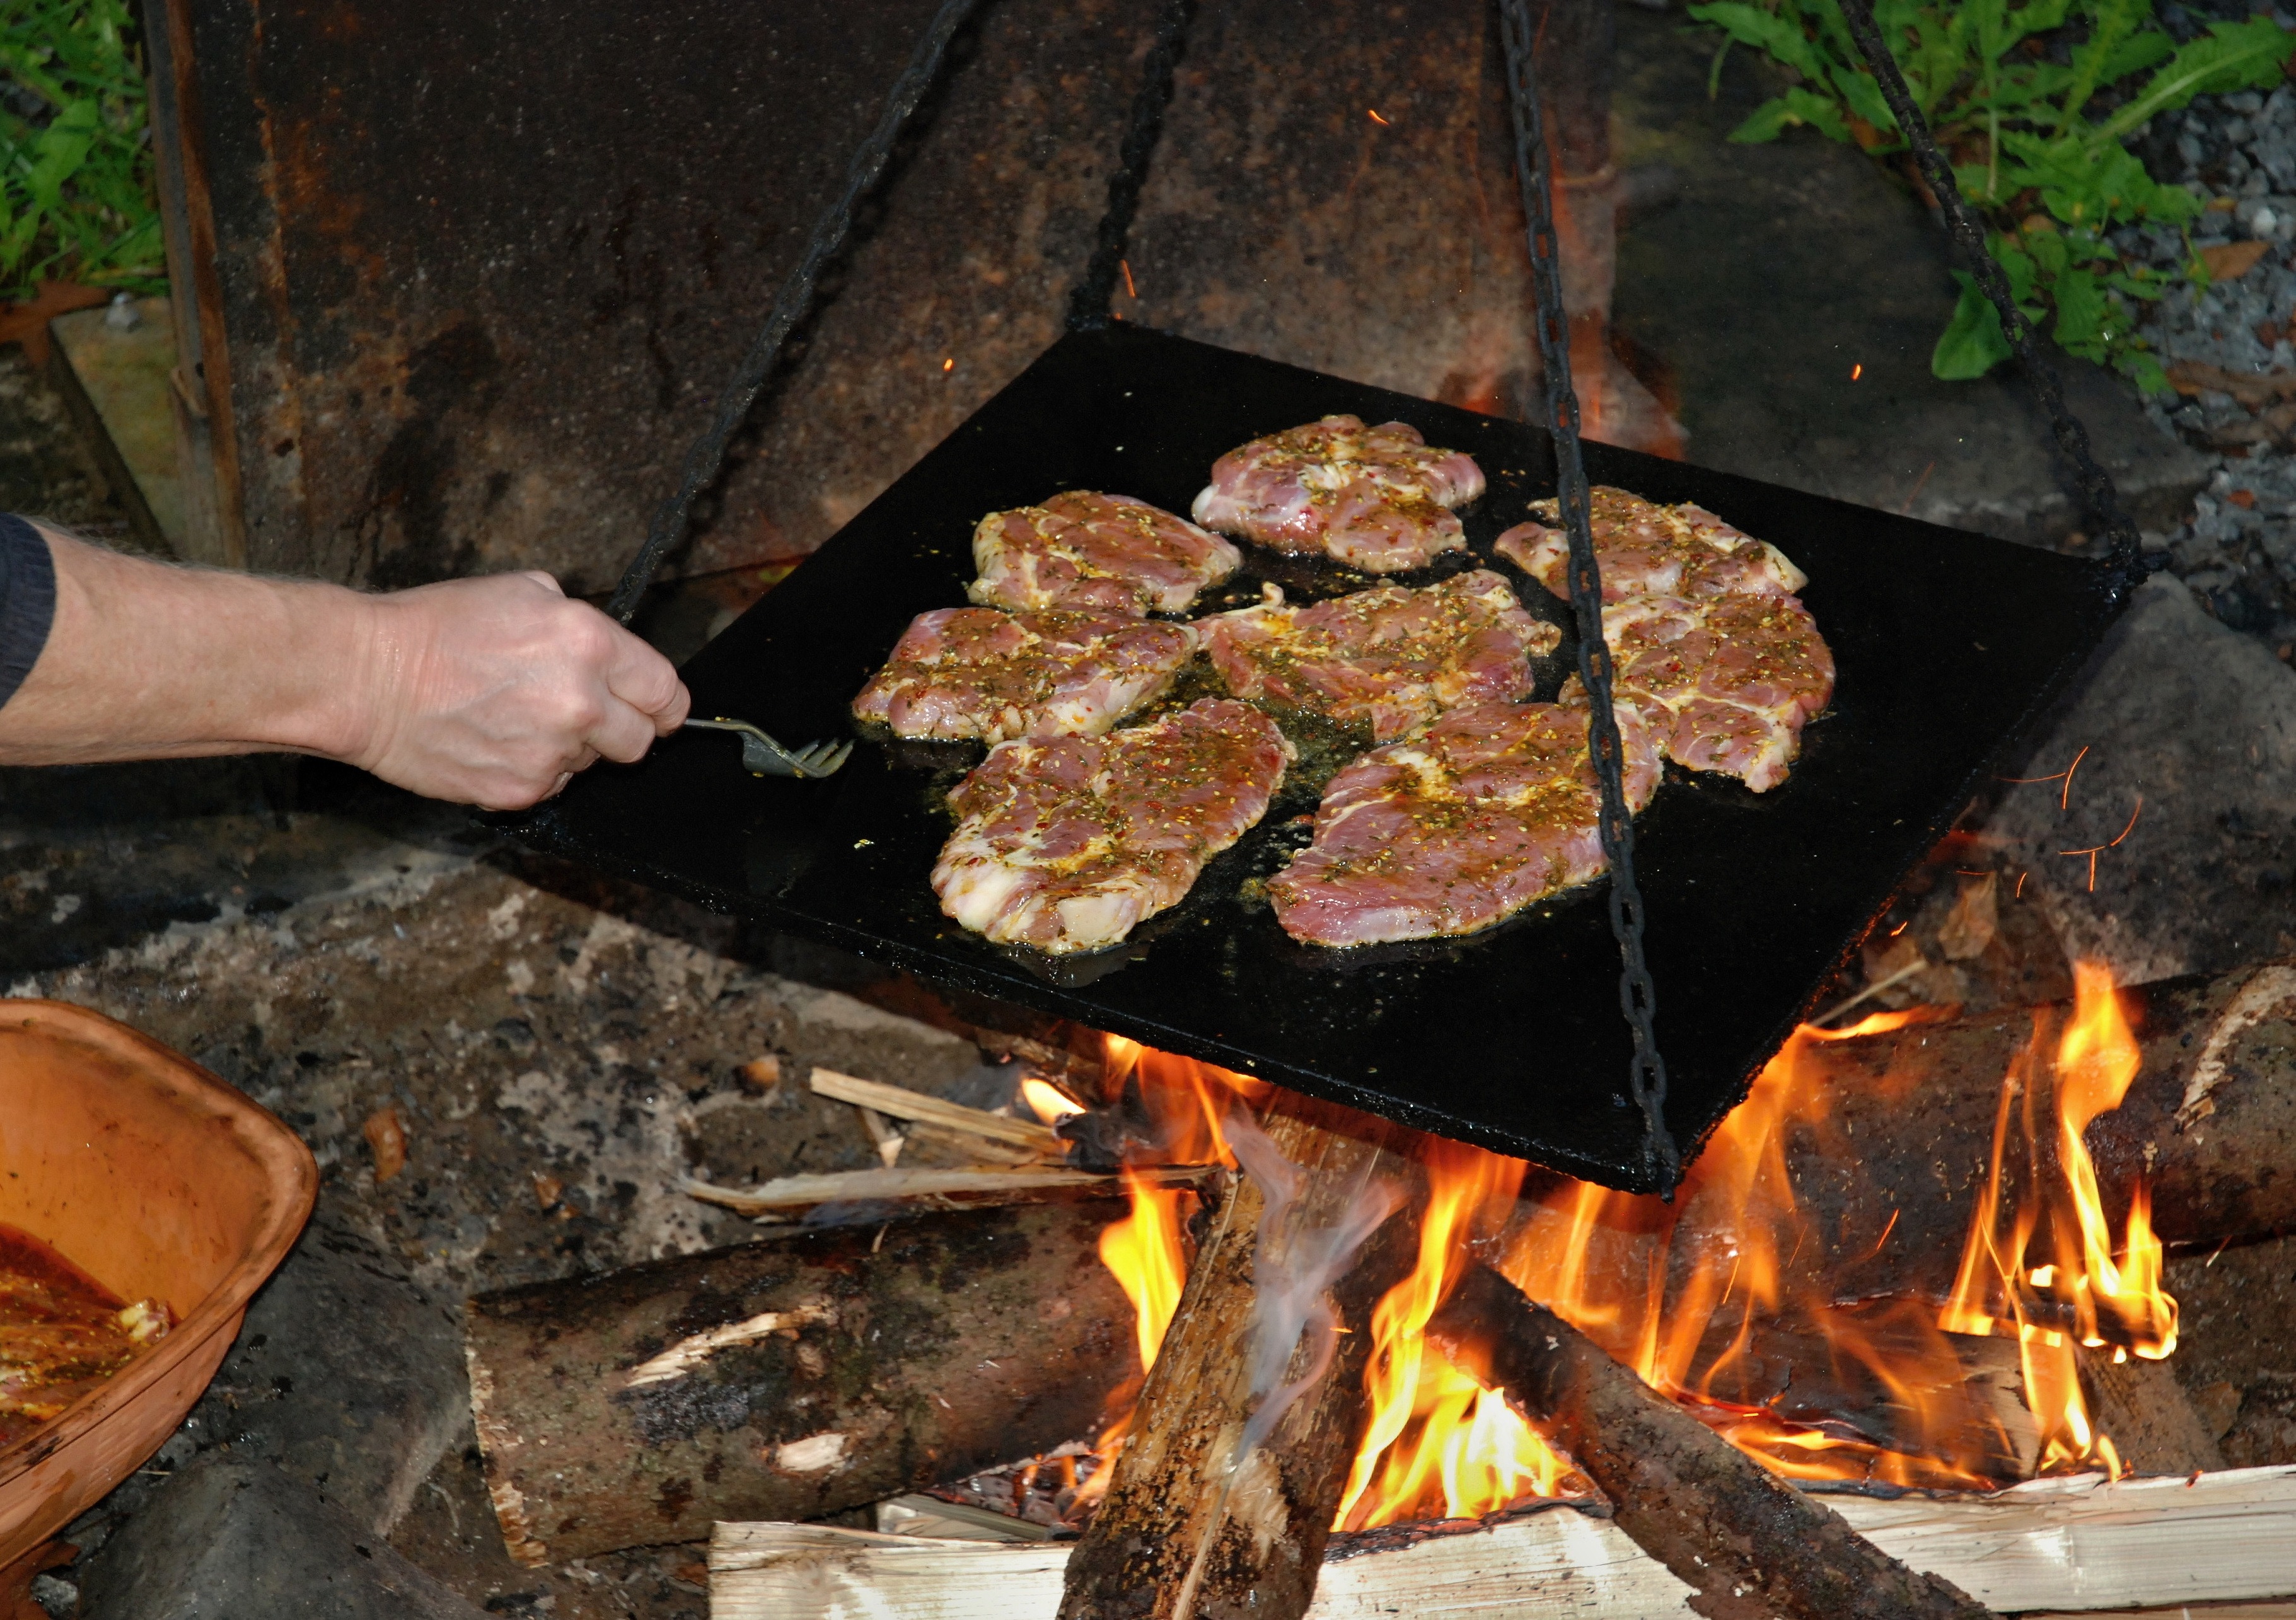
hand, food, cooking, fire, meat, barbecue, cuisine, grill, charcoal, spices, street food, grillades, roasting, grilling, barbecue grill, grilled food, foodstuffs, outdoor grill, animal source foods, shashlik, churrasco food, schwenker